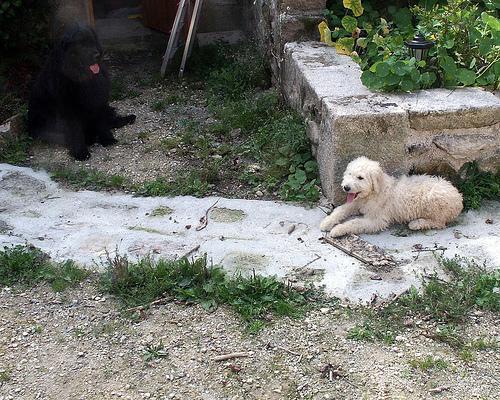
komondor